The Fires of Pompeii

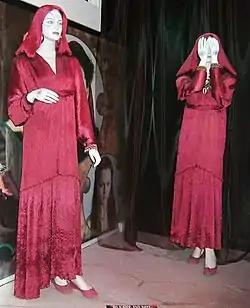
The Sibylline Sisterhood costumes as shown at the Doctor Who Experience

The episode received generally mixed reviews. Ian Hyland, writing for "News of the World", said that Tate "was almost bearable this week". He also complimented the "TK Maxximus" joke. He was ambivalent to Donna's reaction to the Doctor leaving Caecilius's family to die: he criticised her acting, comparing her to "The Catherine Tate Show" character Joanie "Nan" Taylor, but said "top again if that was intentional". He closed saying "this week was a hundred times better than that lame opening episode. Scarier aliens, stronger guest stars and a proper adult-friendly storyline involving sisterhoods and soothsayers."